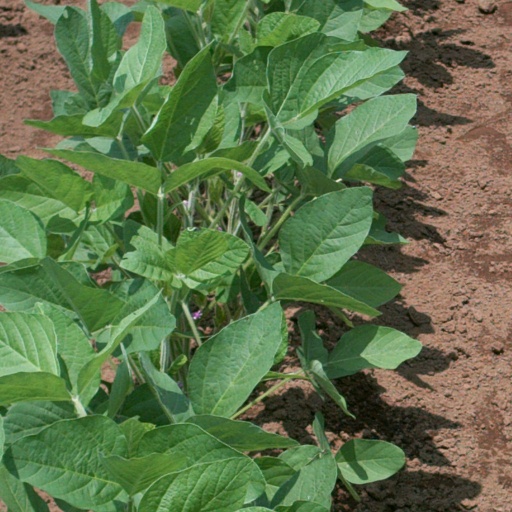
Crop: soybean